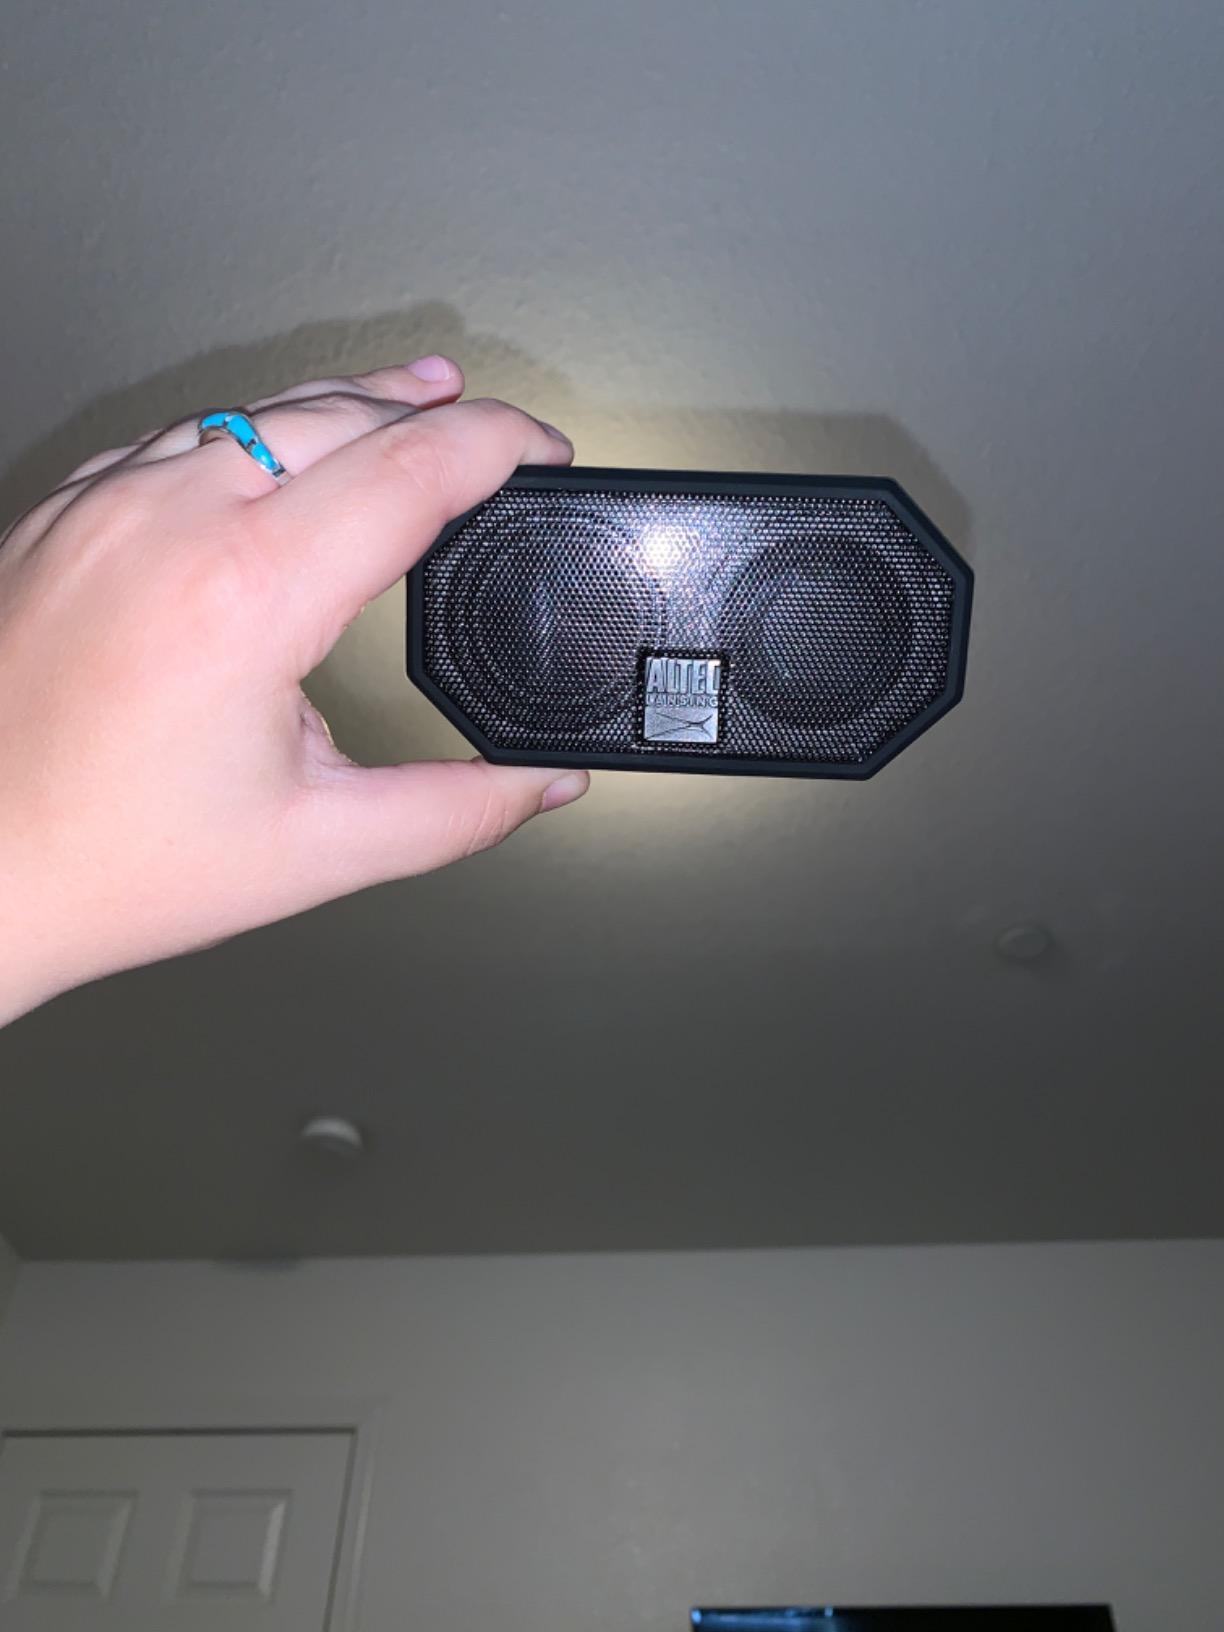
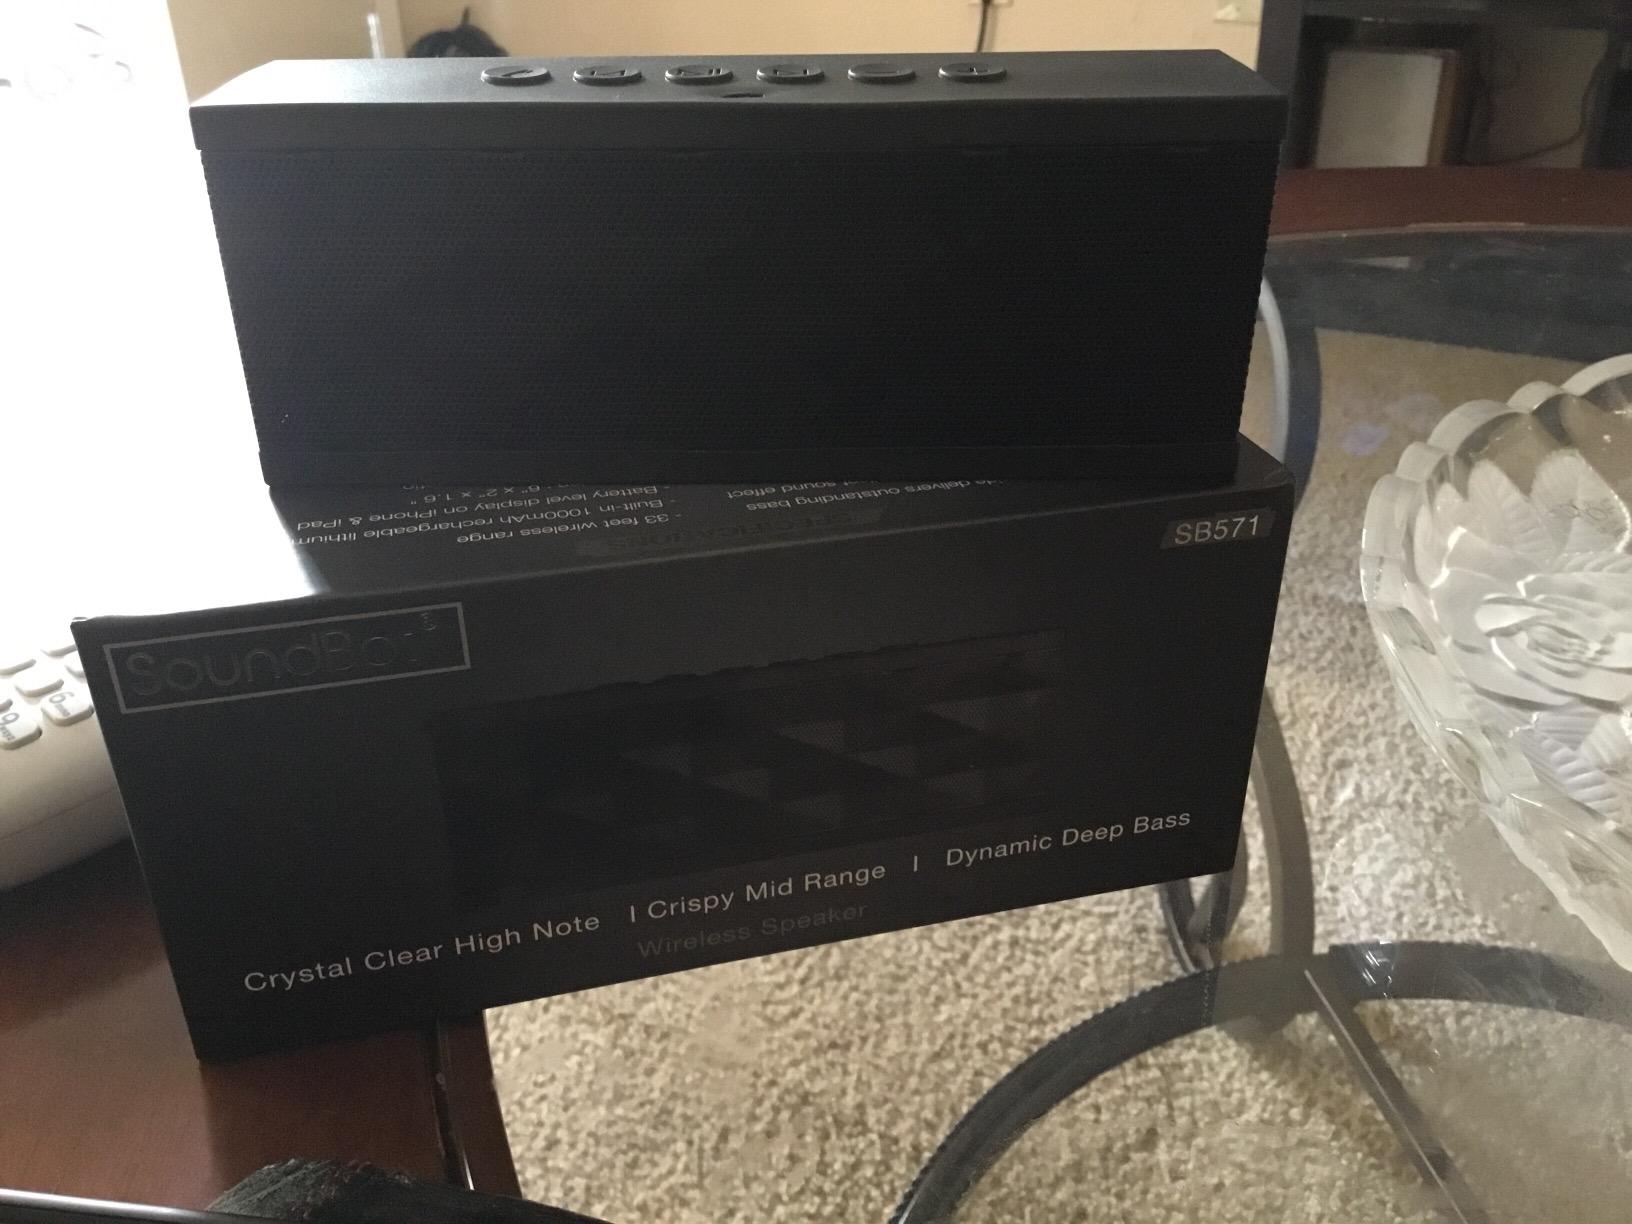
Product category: speaker
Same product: no